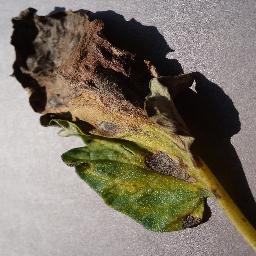
Label: Tomato___Early_blight